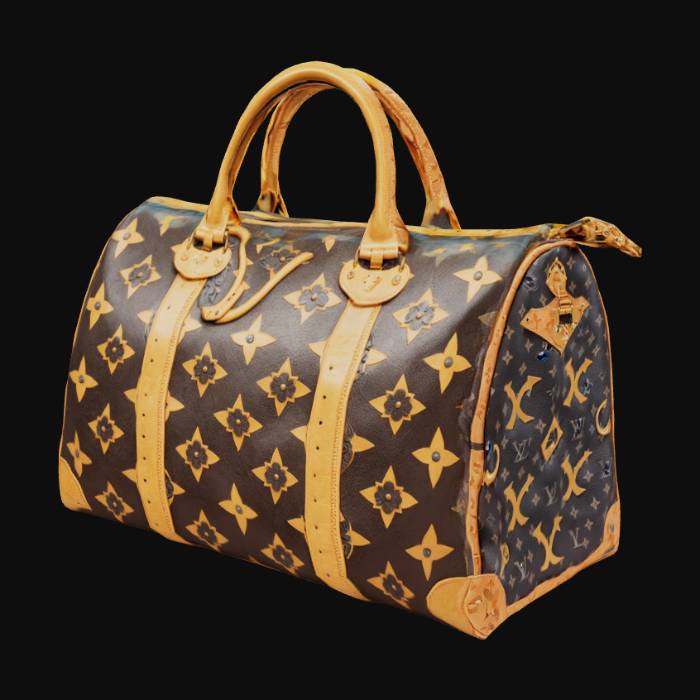
미적 점수 (1~10점): 8